Xerocomellus zelleri

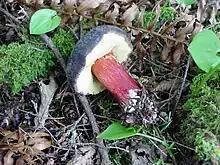
In Lincoln County, Oregon

This species grows solitarily or in small groups on the ground or in forest duff in mature coniferous forests, occasionally abundant on grassy edges of the forest, rarely on badly decayed conifer logs. It is an ectomycorrhizal mushroom, meaning that the fungal hyphae form sheaths around the rootlets of certain trees, exchanging nutrients with them in a mutualistic relationship. The fungus associates with alder, poplar and other hardwoods, and has been shown in laboratory culture to form ectomycorrhizae with Western Hemlock ("Tsuga heterophylla"). However, the fungus may have saprobic tendencies, as it has been noted to grow under California Redwood (sometimes in the rotted wood of old trunks), a tree not known to form mycorrizhae. It is known to form long rhizomorphs (aggregations of hyphae that resemble roots), and has been noted to be more abundant in sites with buried wood than without. In British Columbia, it occurs from summer to early winter, although it also appears infrequently in early spring. In California, the mushroom often fruits after the rainy period in autumn through to March or April. The dark coloring of the cap make this species difficult to notice, "unless a glimpse of the yellow hymenium is obtained". Fruit bodies are eaten by the American shrew-mole.